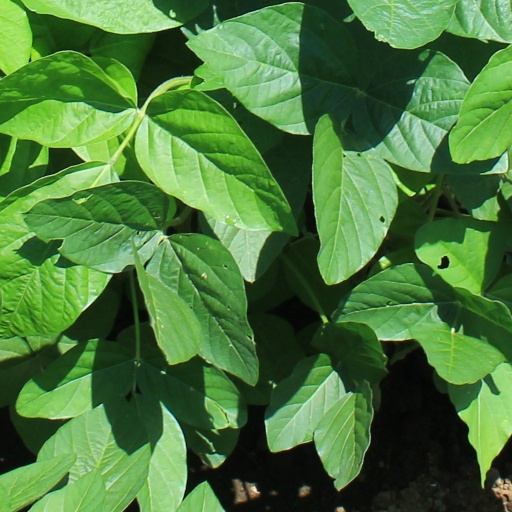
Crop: soybean